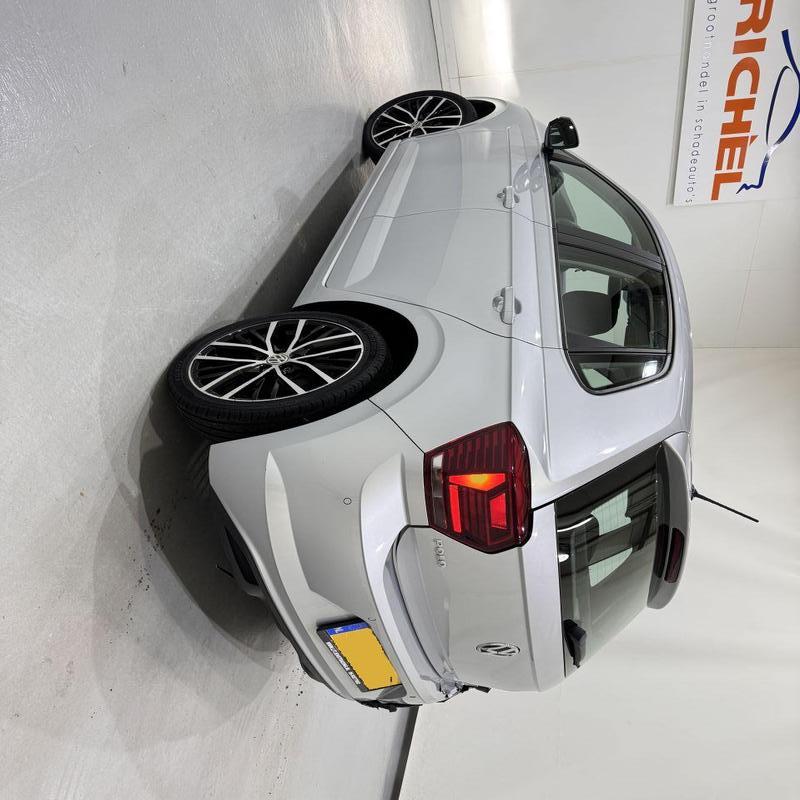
Aucun dommage détecté.
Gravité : aucun